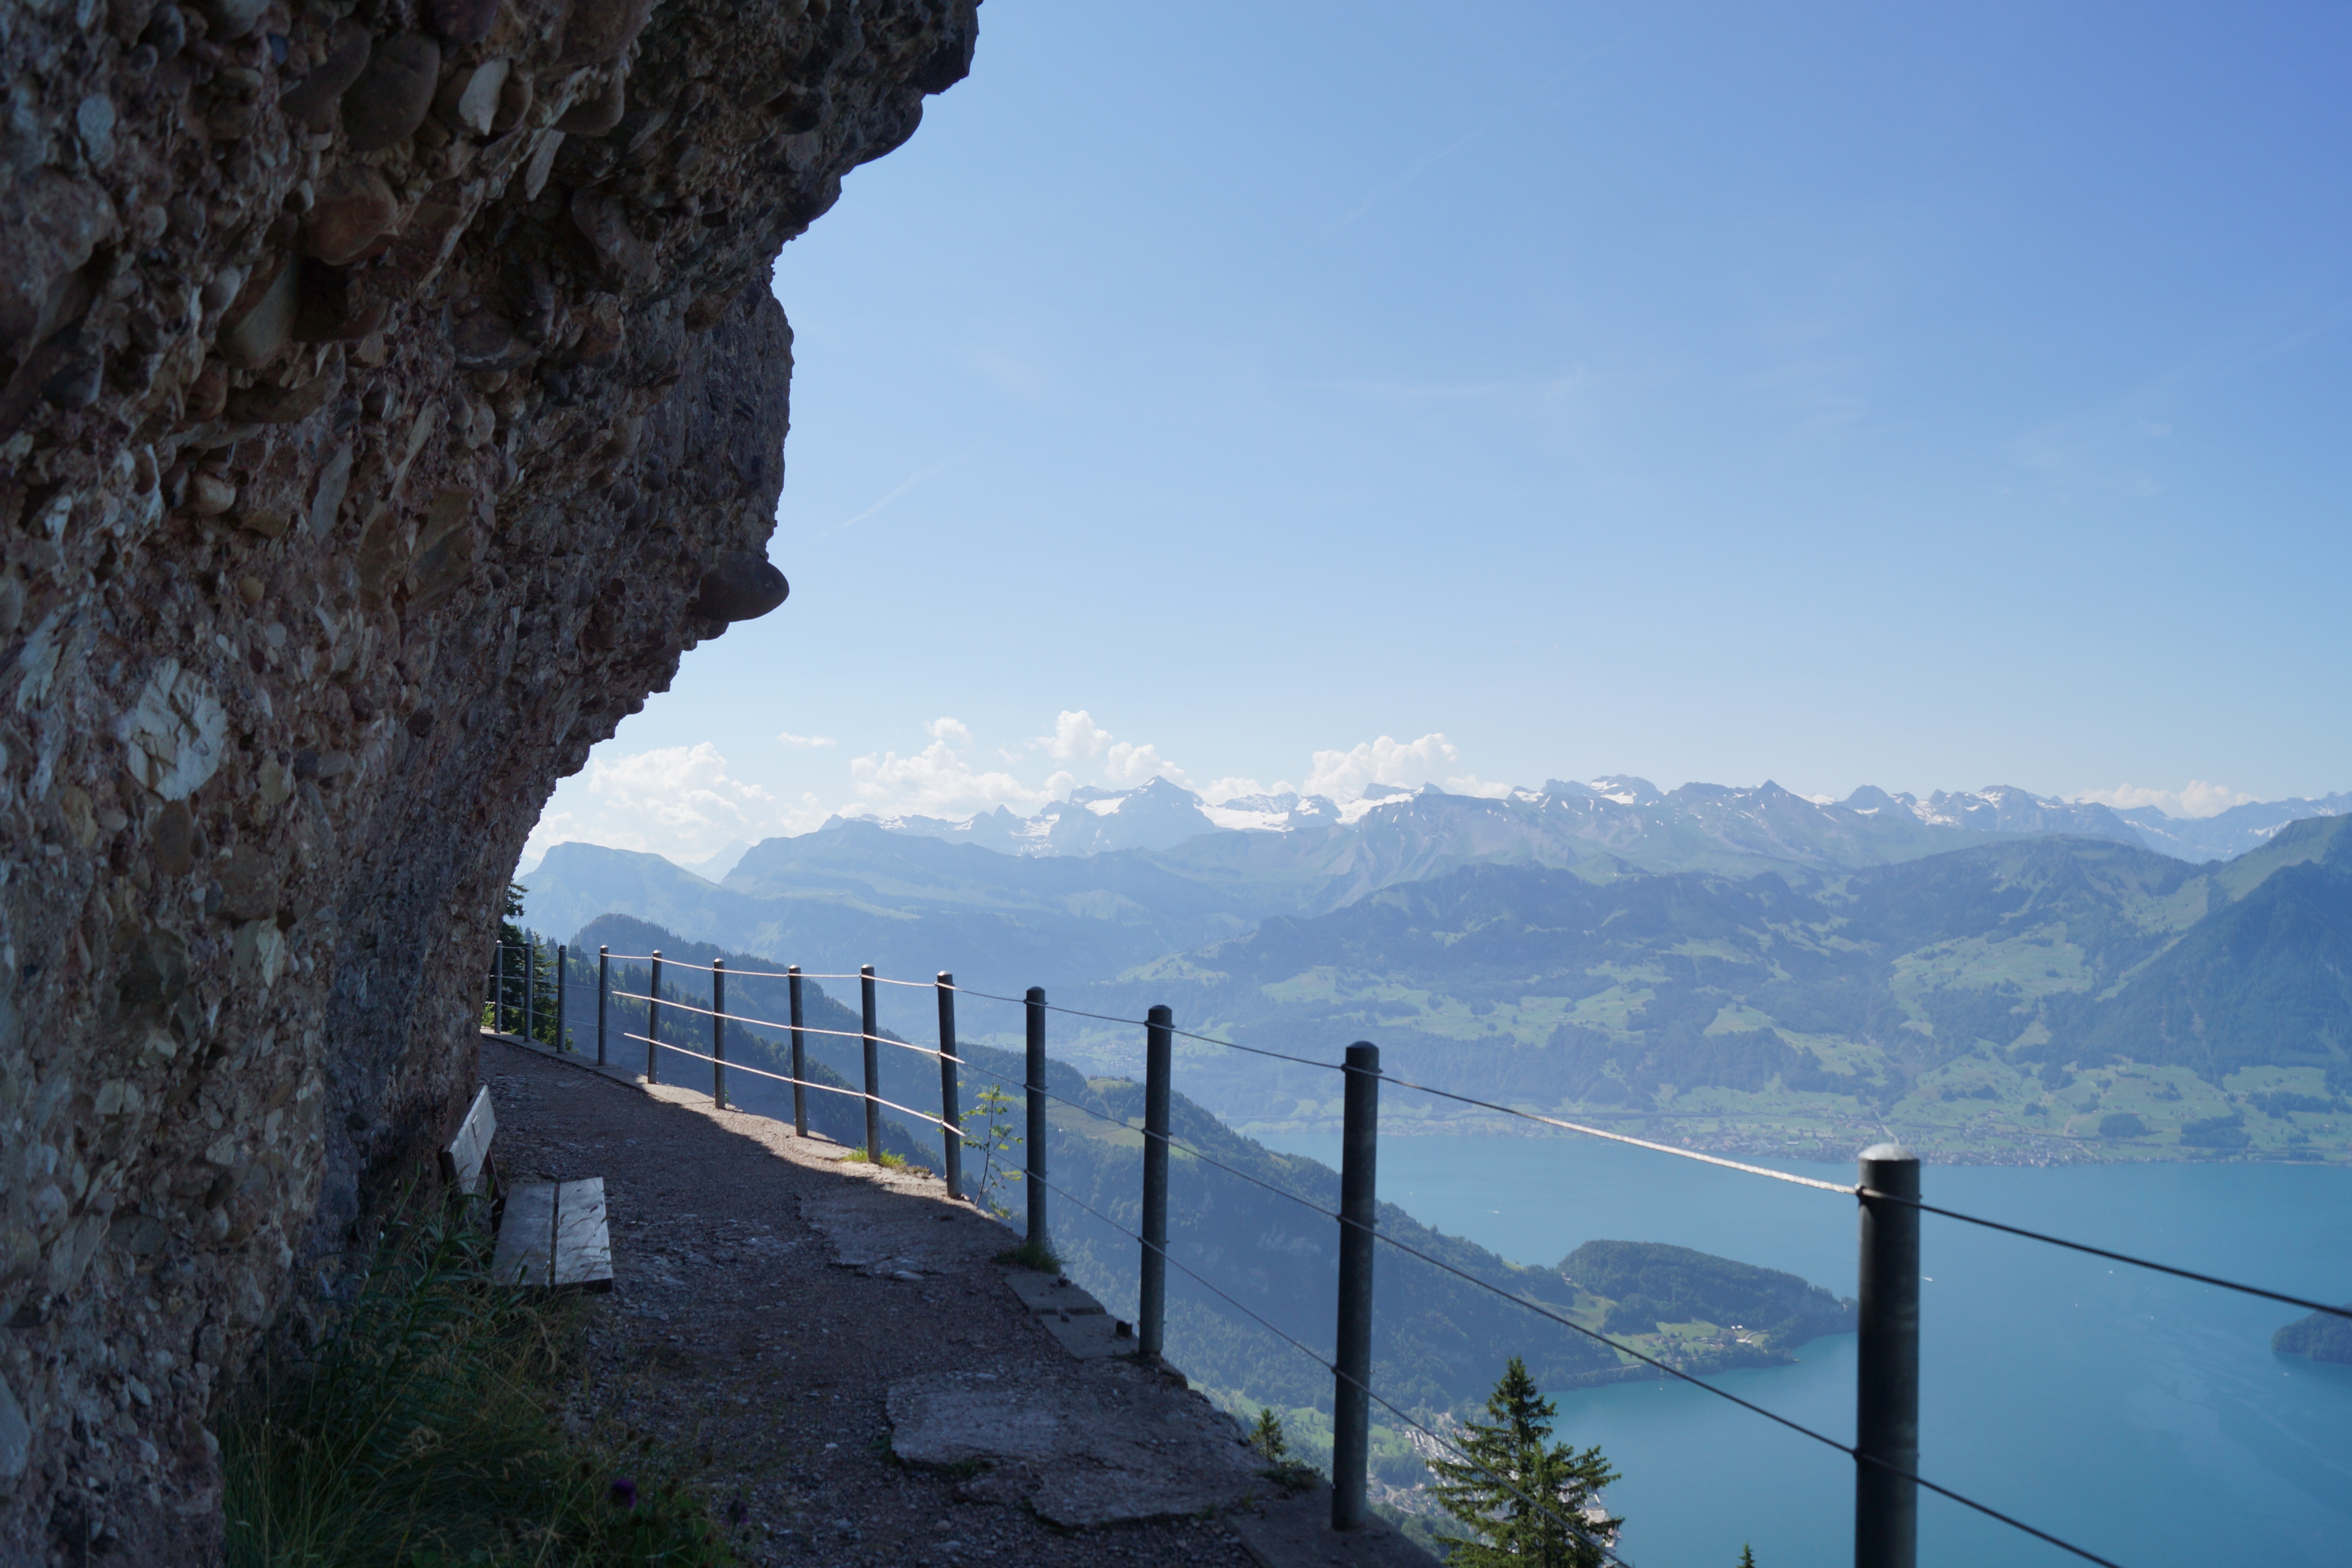
sea, coast, rock, mountain, sky, hiking, lake, mountain range, panorama, summer, vacation, cliff, hike, alpine, blue, terrain, ridge, vision, landform, lake lucerne region, rigi, central switzerland, mountainous landforms, felsenweg, four forest